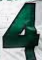
Number: 4